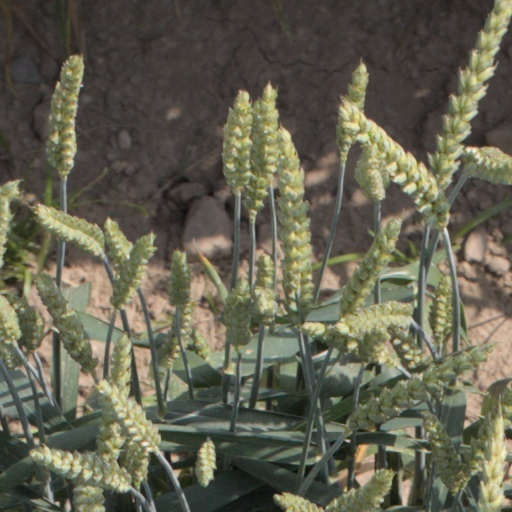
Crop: wheat